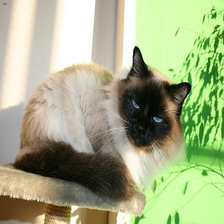
Species: cat
Breed: Birman